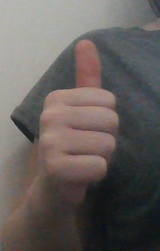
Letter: aleff